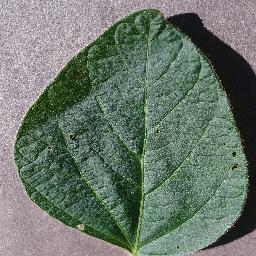
Label: Soybean___healthy